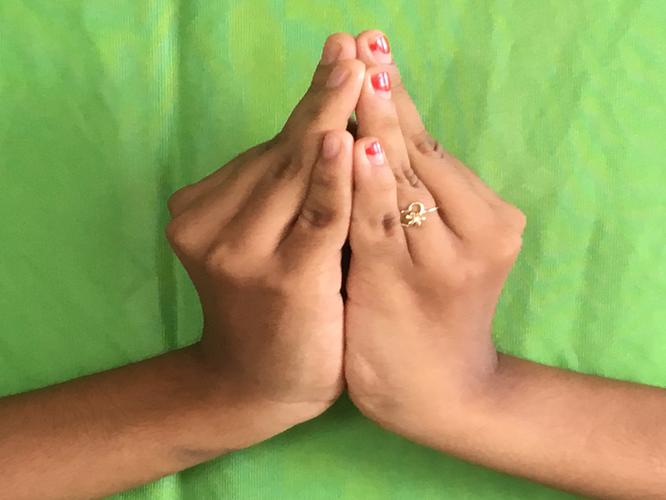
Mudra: Kapotham
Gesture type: double_hand